Namcot Collection

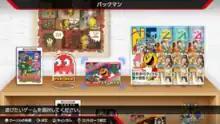
The menu interface in "Namcot Collection" is designed after a collector's shelf.

"Namcot Collection" is a compilation of video games published by Namcot, the Japanese consumer game division of Namco, for the Family Computer (Famicom) and Nintendo Entertainment System (NES). The majority of the game library consists of games developed in-house by Namco, although some were developed by external companies like Game Freak and Atlus.